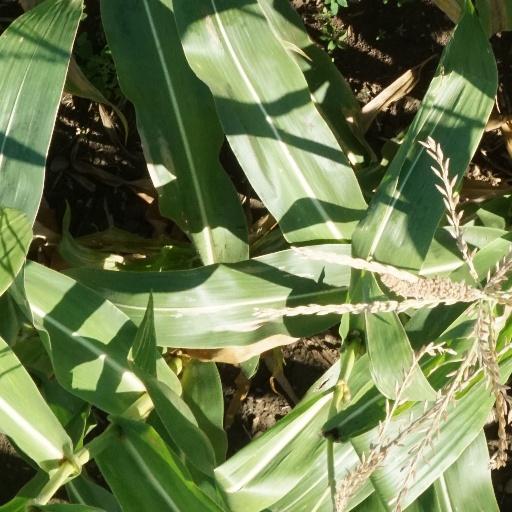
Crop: maize; corn